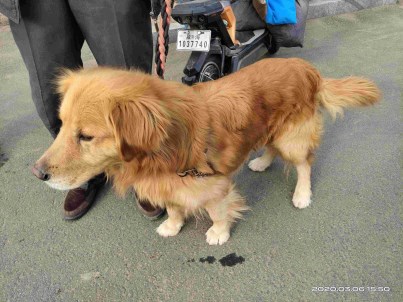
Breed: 5355-n000126-golden_retriever